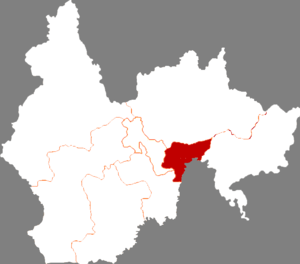
Tumen est une ville de la province du Jilin en Chine. C'est une ville-district placée sous la juridiction administrative de la préfecture autonome coréenne de Yanbian.